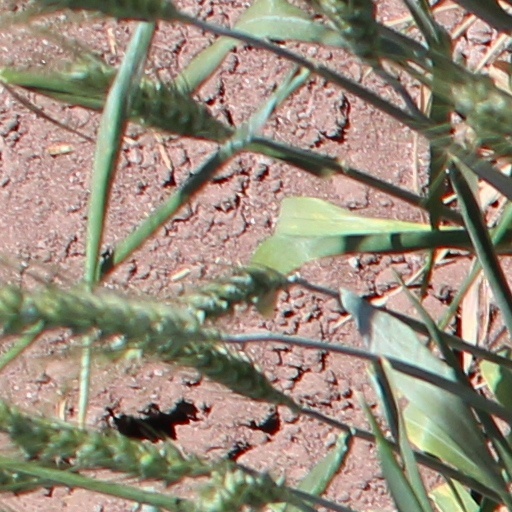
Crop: wheat